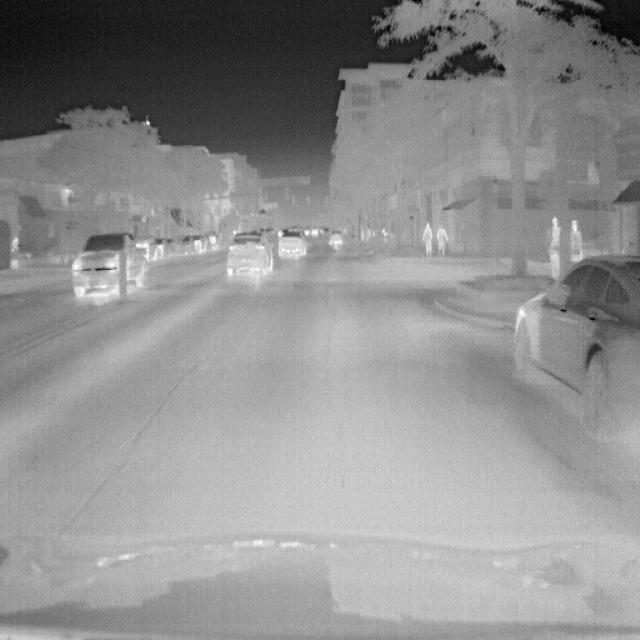
Detected objects:
label: person
label: person
label: person
label: person
label: person